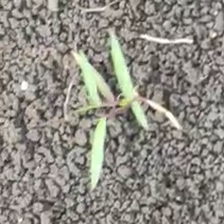
Weed species: Digitaria_SP_(Digitaria Sanguinalis )